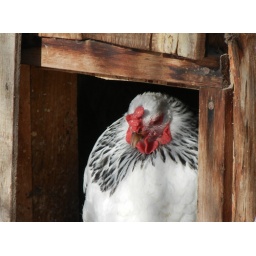
Hen sitting in the door of the hen house in Winthrop at the Lucy Residence.